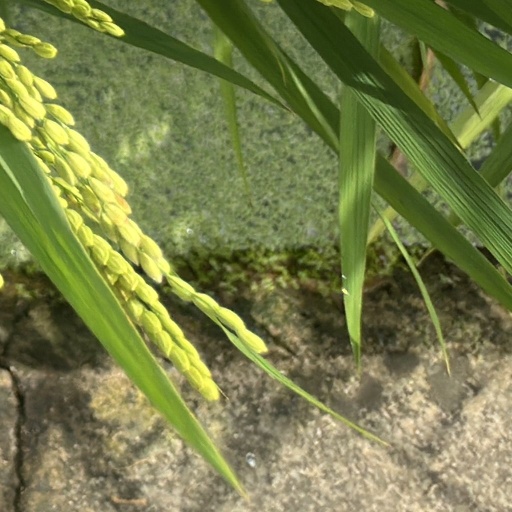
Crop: rice